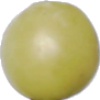
Label: Grape White 2